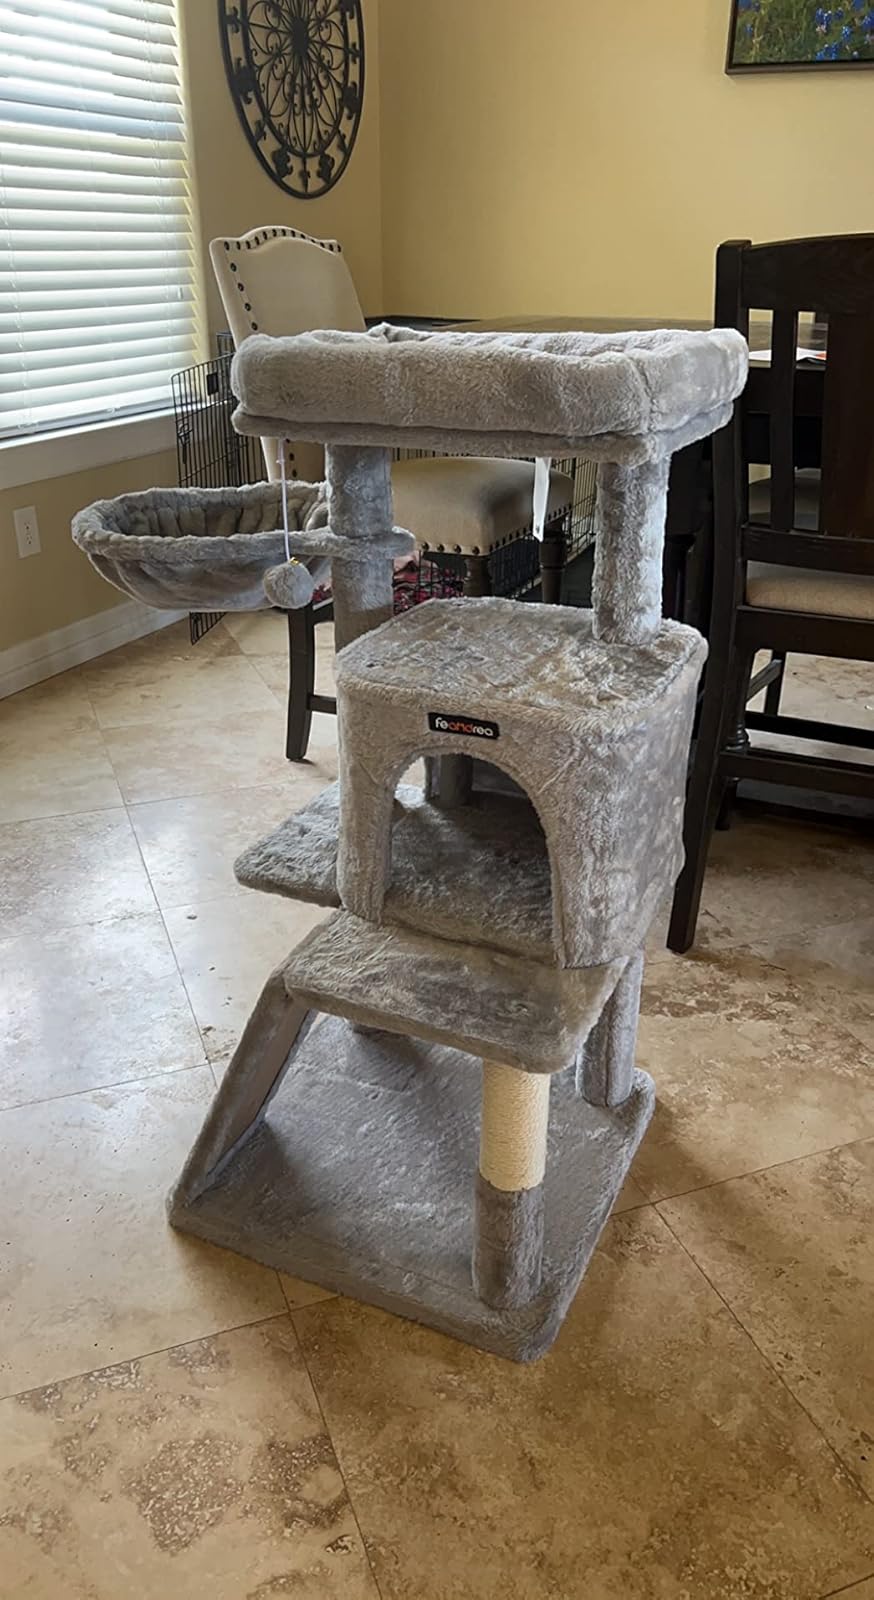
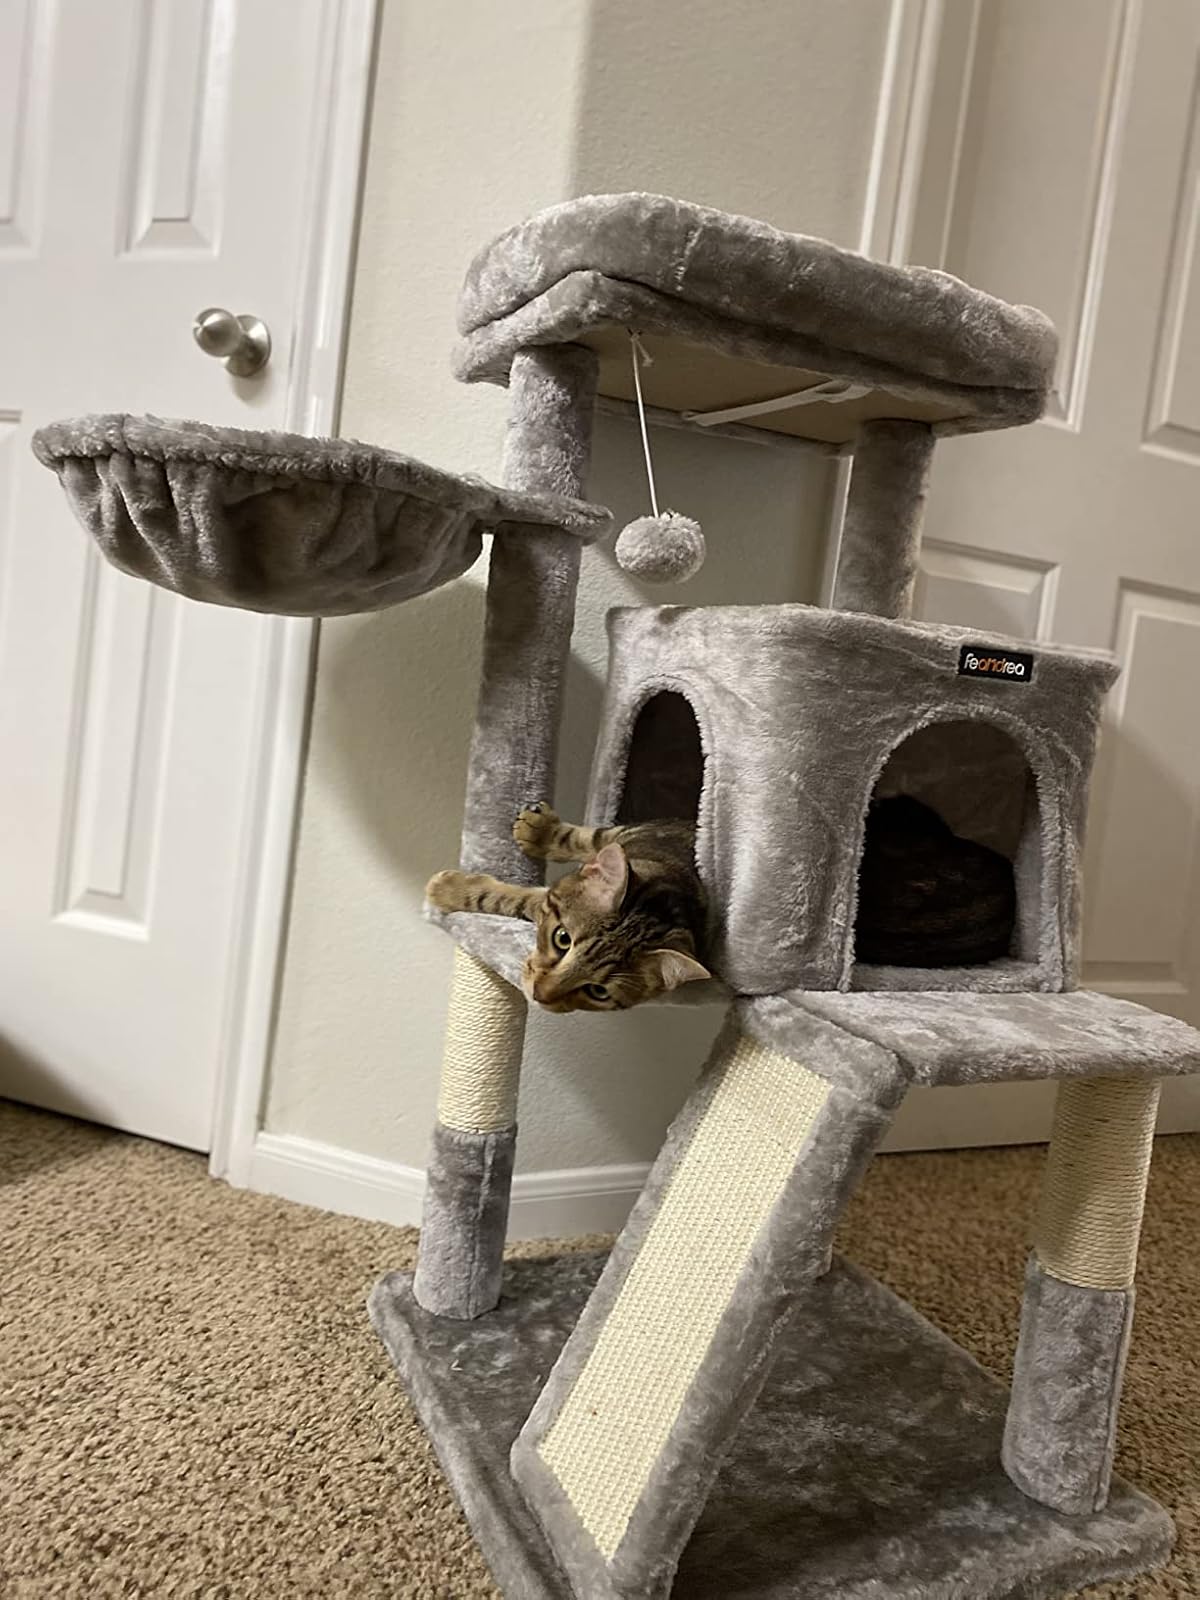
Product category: items_cat tree
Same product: yes